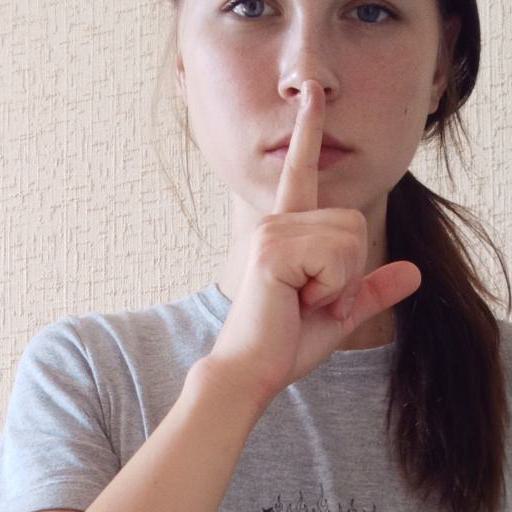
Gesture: mute